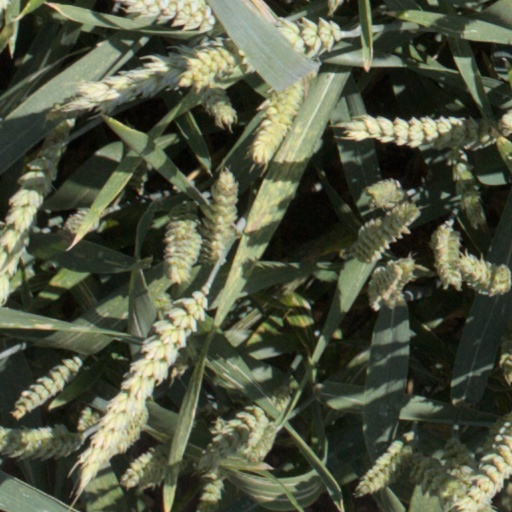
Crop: wheat